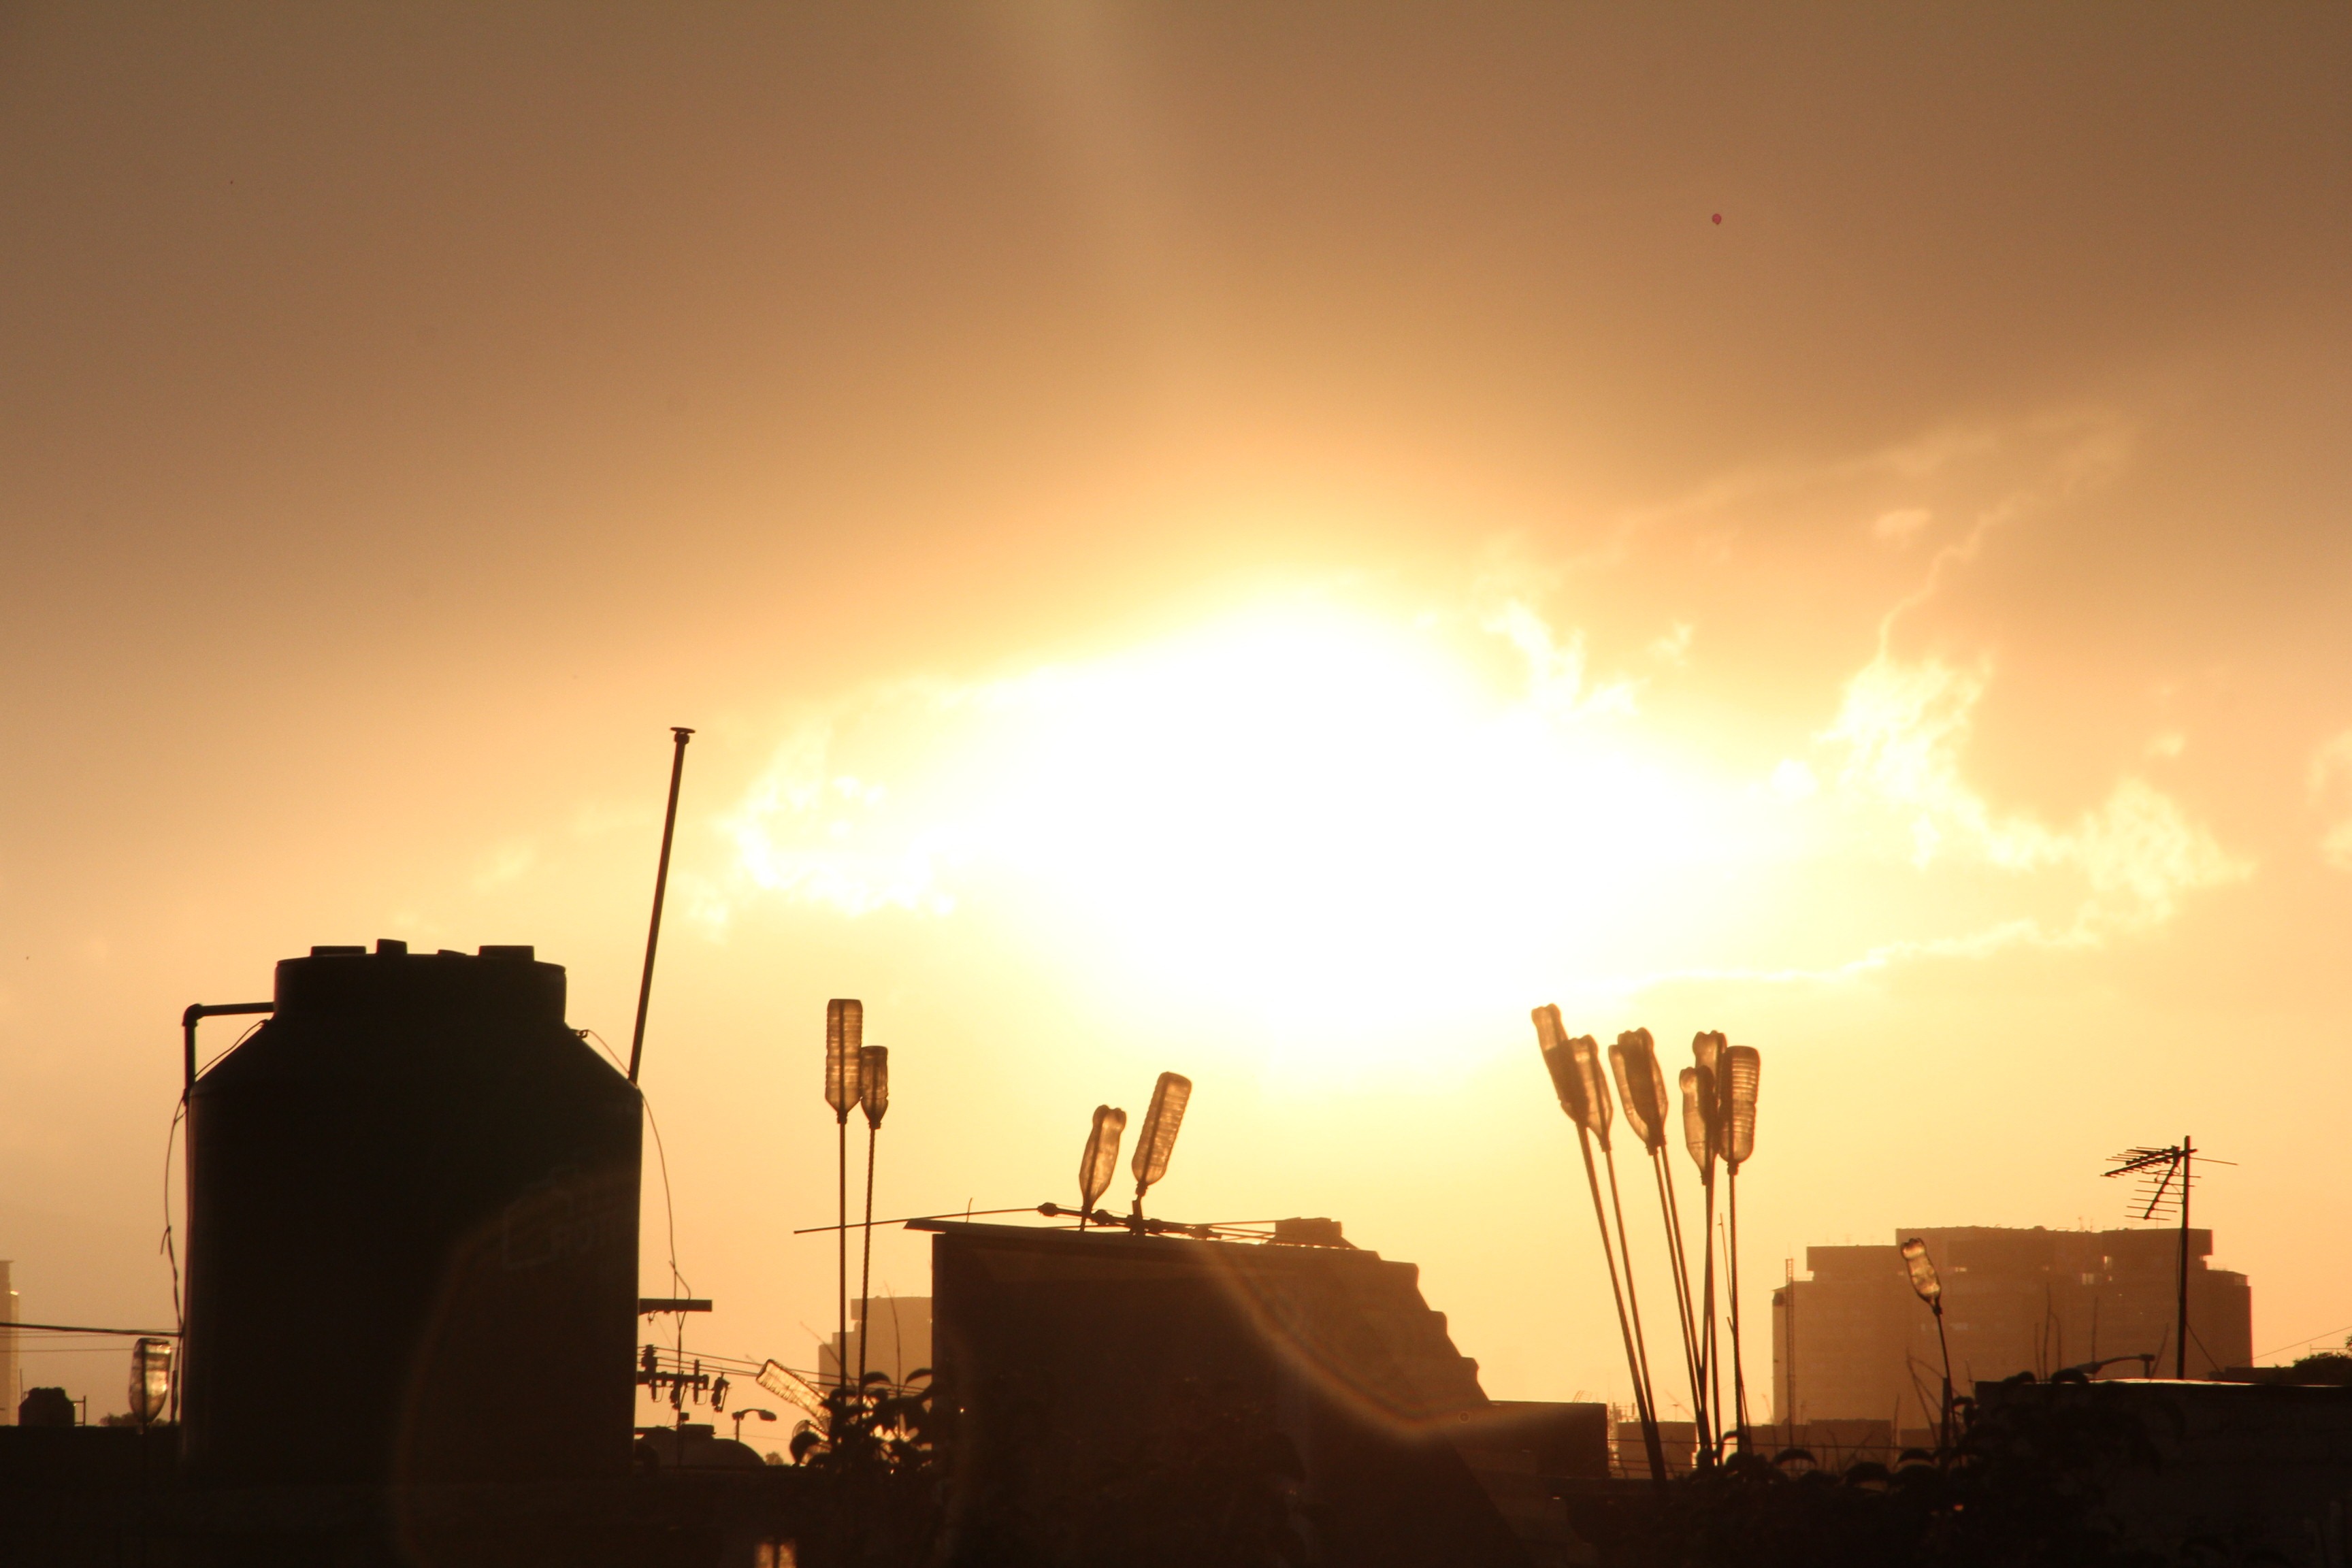
horizon, cloud, sky, sun, sunrise, sunset, skyline, sunlight, morning, dawn, dusk, evening, afterglow